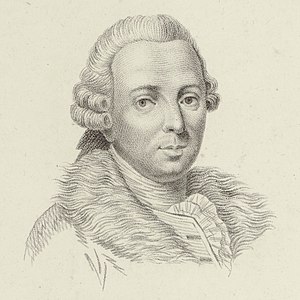
Pietro Nardini
Pietro Nardini var en italiensk violinist og komponist, der virkede i overgangsperioden mellem barokken og wienerklassikken og arbejdede inden for begge stilretninger.